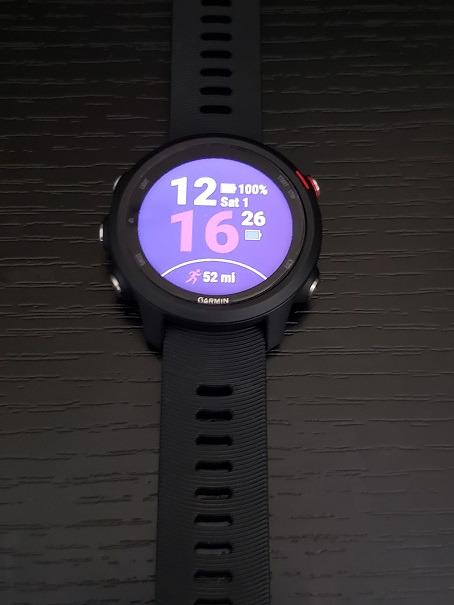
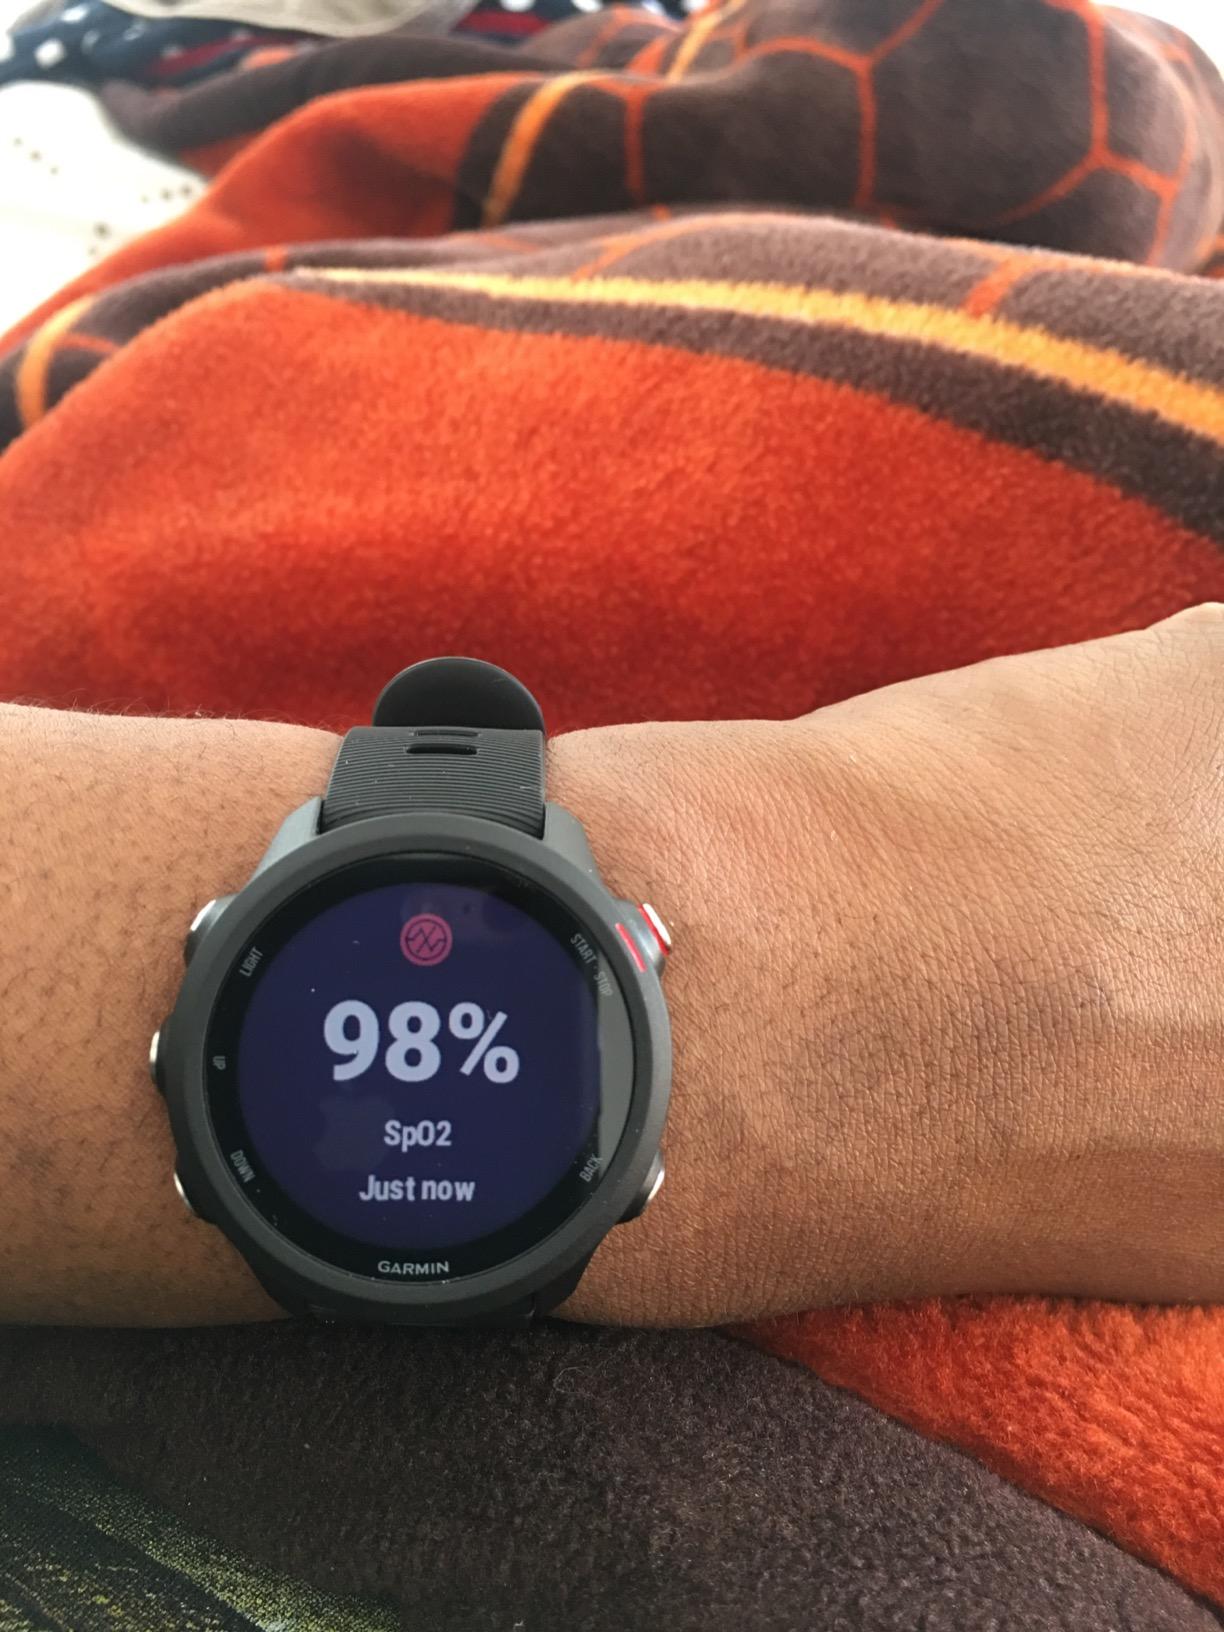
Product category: smartwatch
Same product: yes